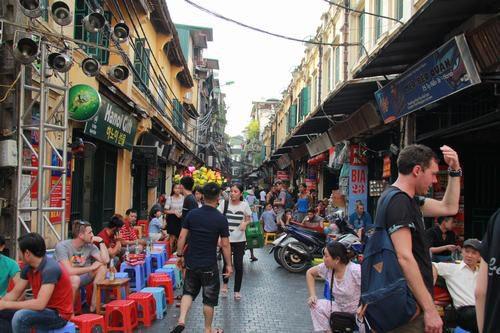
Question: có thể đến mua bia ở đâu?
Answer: căn nhà số 23